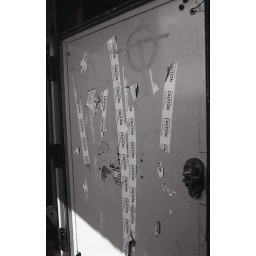
thorpe marsh power station - MCC cabinet door with 'caution CEGB Safety Rules Apply' tape all over it